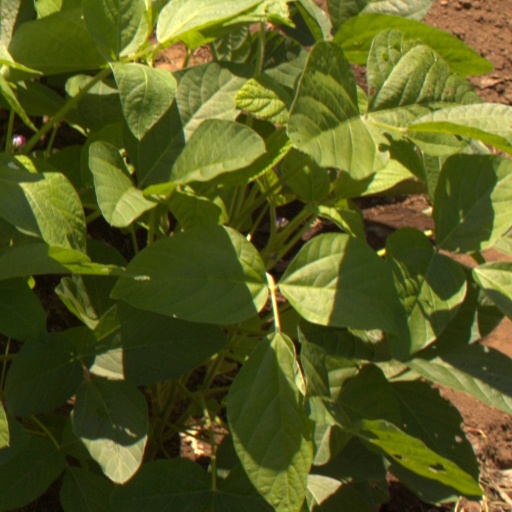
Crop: soybean